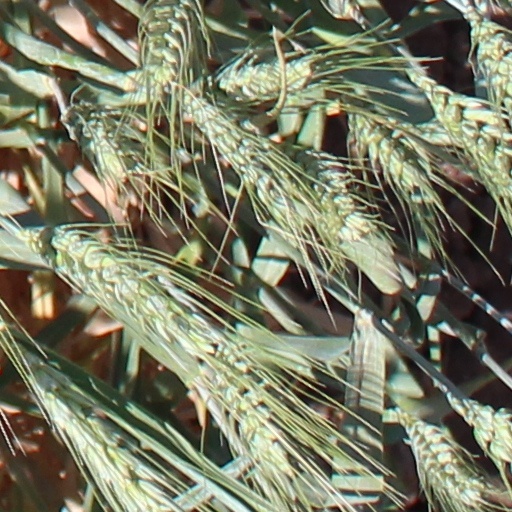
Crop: wheat